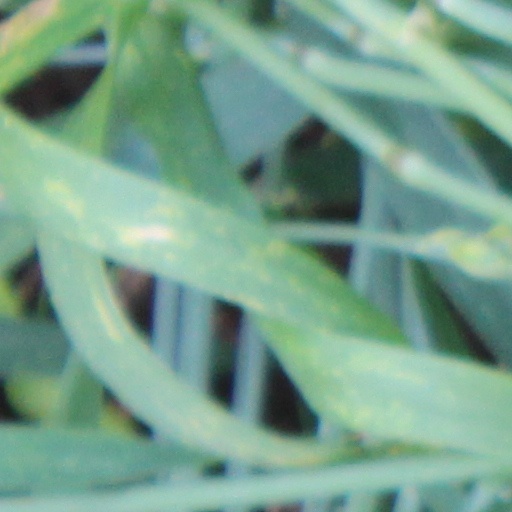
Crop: wheat